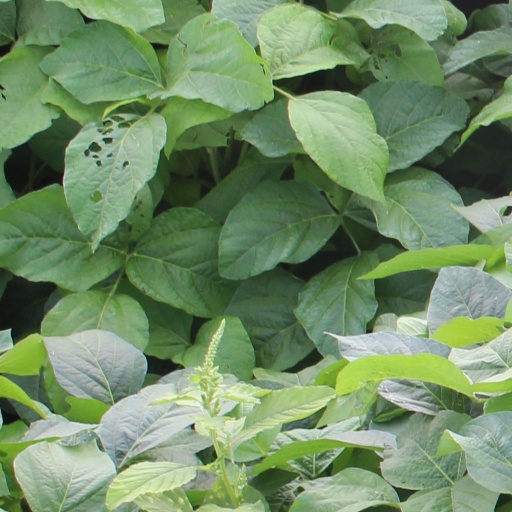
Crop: soybean